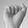
ASL letter: A